Everything Calls for Salvation

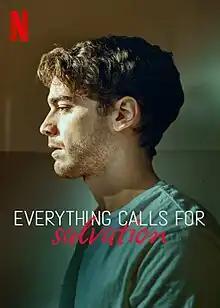
Netflix poster

Everything Calls for Salvation is an Italian drama television series based on the novel of the same name by Daniele Mencarelli. The first season was released on Netflix on 14 October 2022.